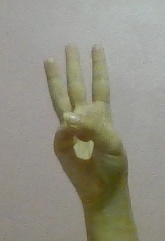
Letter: thaa